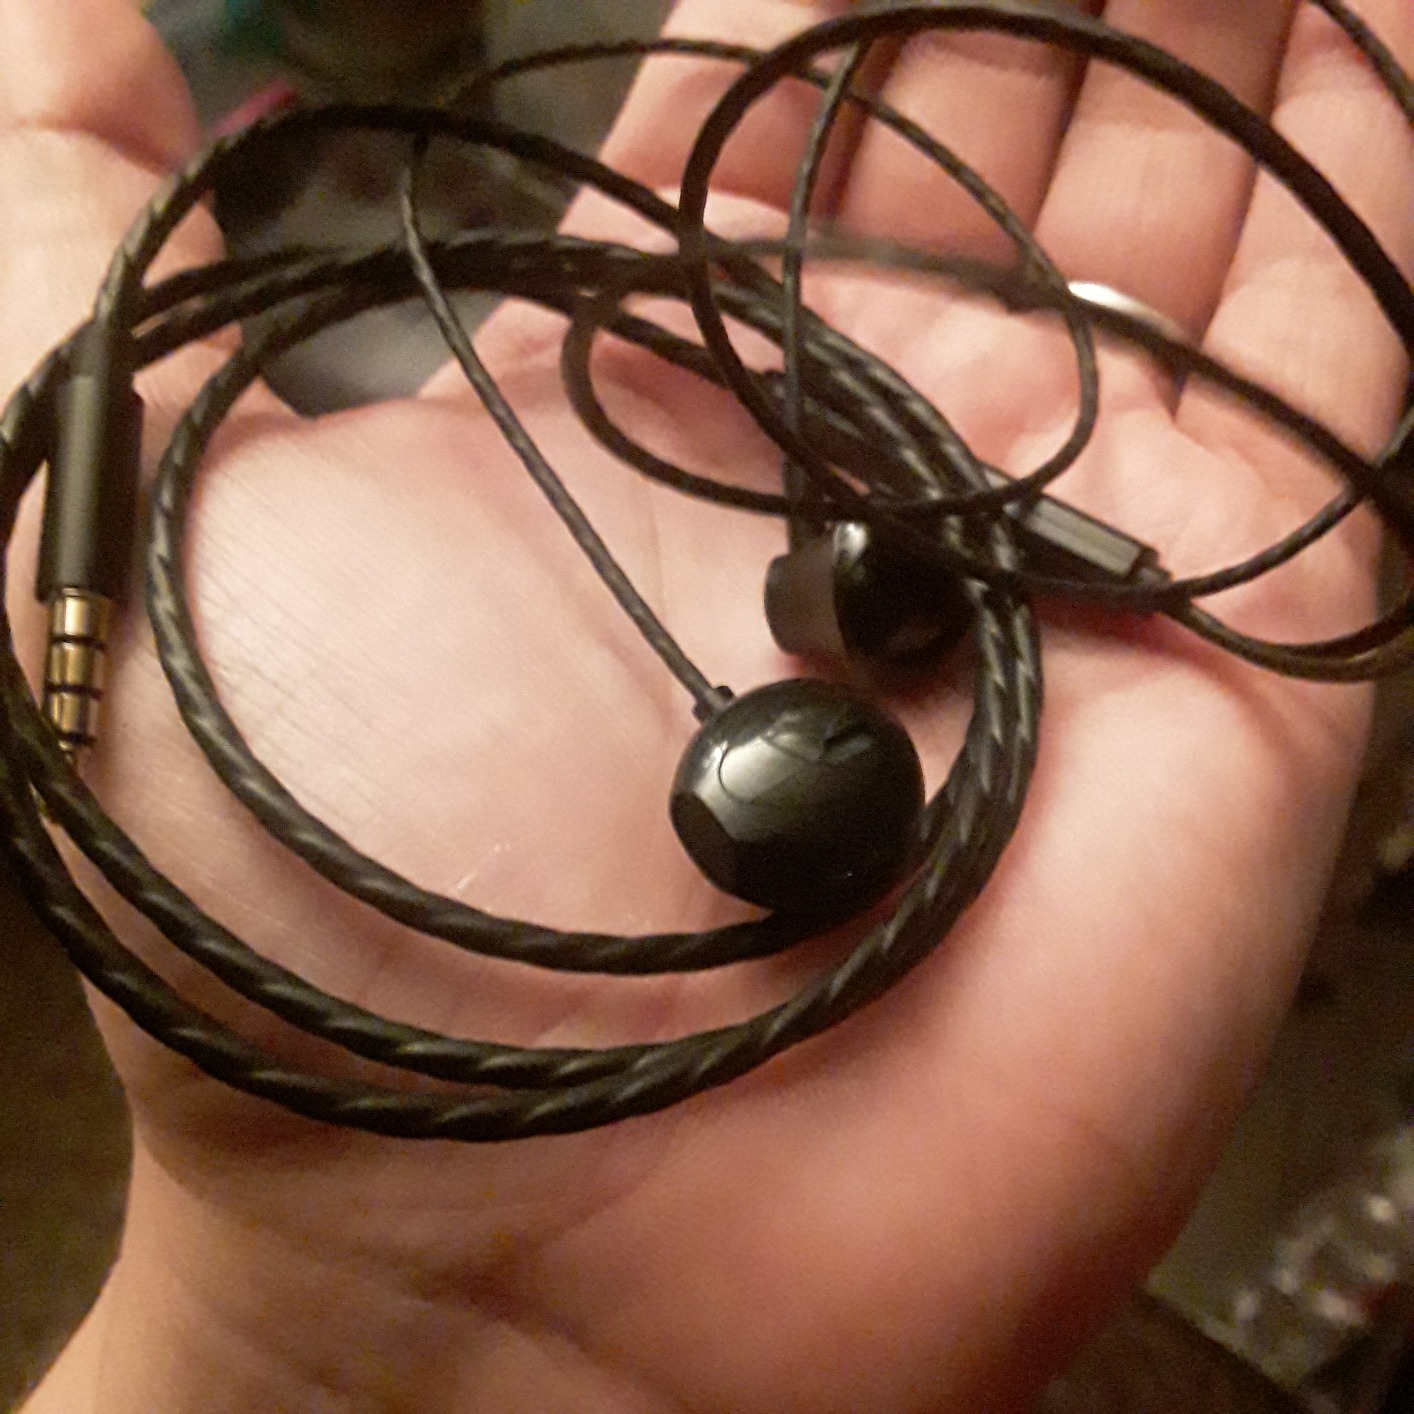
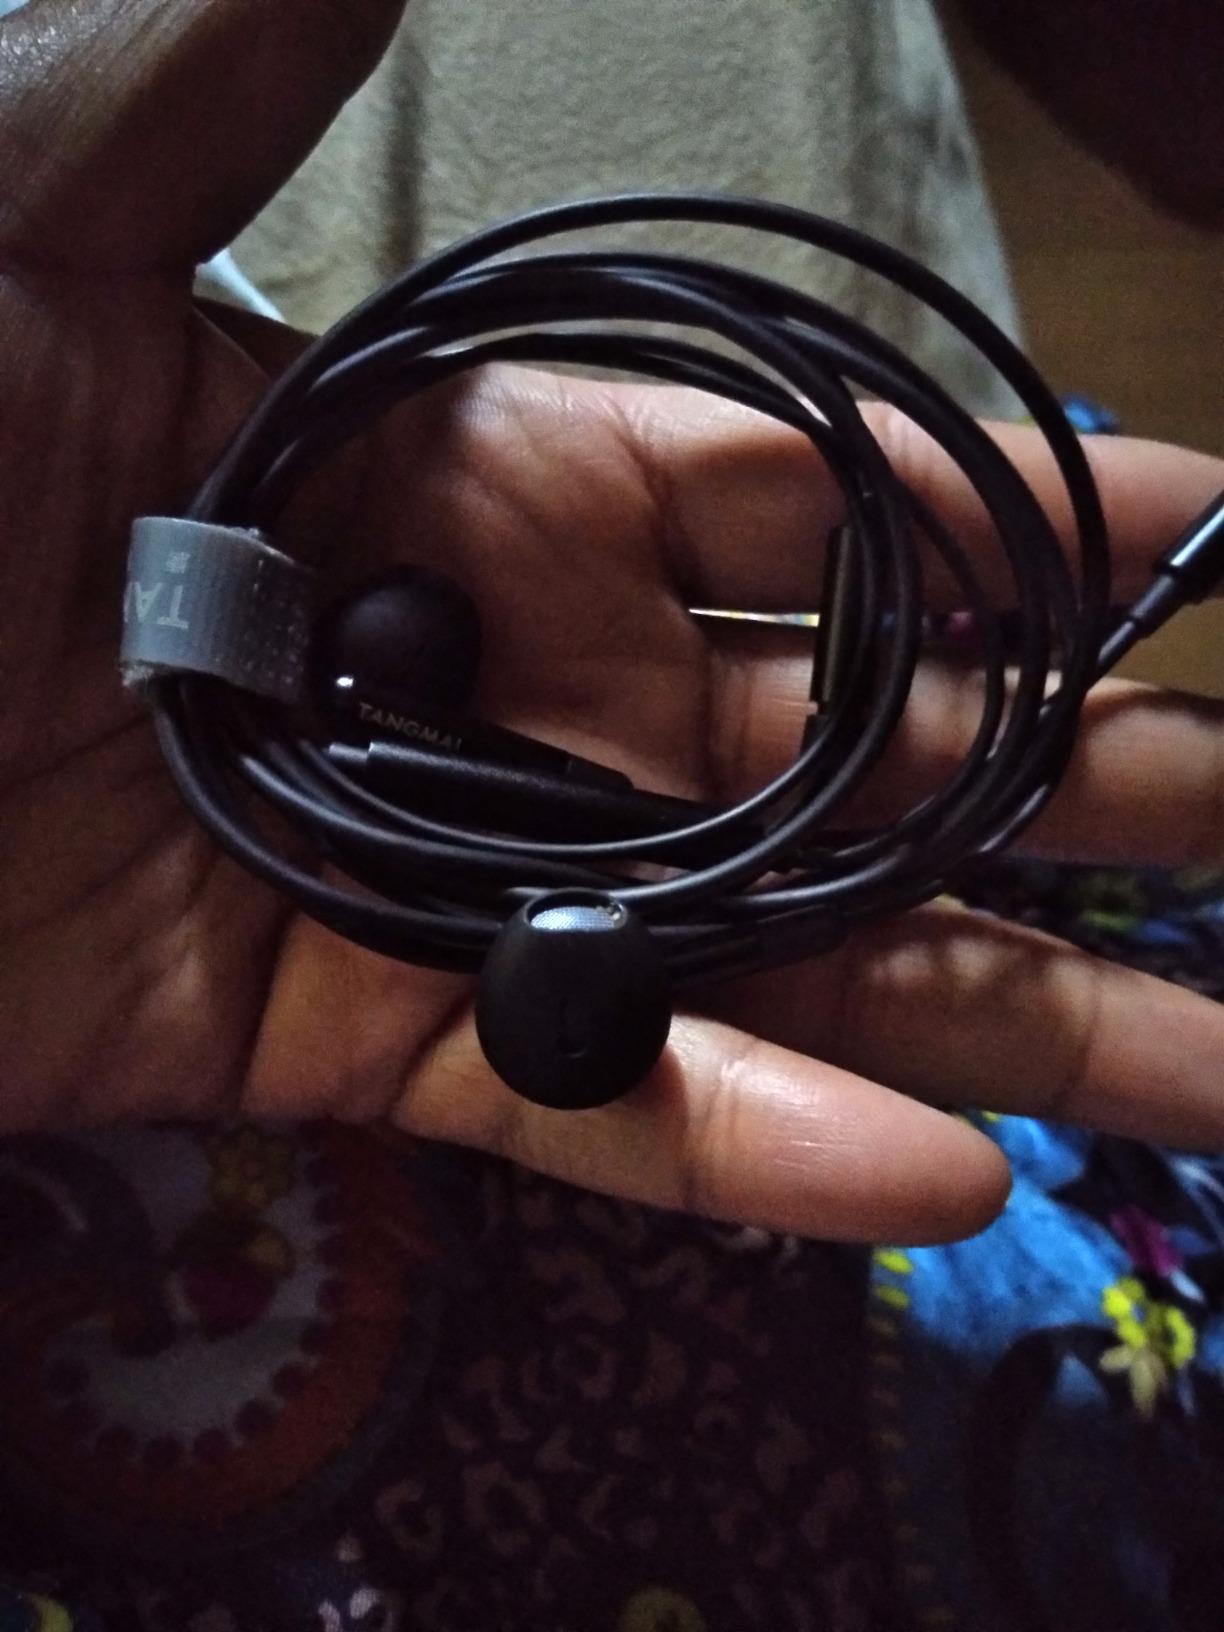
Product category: earbuds
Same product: no